Cycling in Auckland

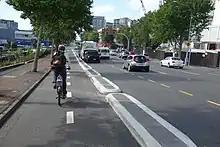
Modern cycling in Auckland is represented by new separated bikeway infrastructure largely added in the 2010s such as the Lightpath / Nelson Street cycleway into the City Centre, which are credited with being part of the reason cycling counters have experienced large annual growth over the last years.

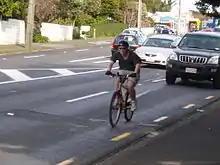
Cycling in Auckland – some areas like the very busy Lake Road on the North Shore only received cycle lanes after significant local opposition, and the Council considered removing the lanes after installation.

Cycling in Auckland is a mode of transport in Auckland, New Zealand. The dominance of the car in the city, the negative attitudes of car drivers and general changes in transport patterns have made it a very marginal transport mode in the early 21st century, with remaining cyclists often riding for leisure and sports purposes.